Armenia at the 2010 Winter Olympics

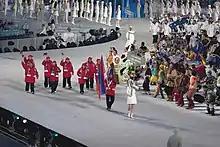
The athletes entering the stadium during the opening ceremonies.

Armenia became an independent nation again following the dissolution of the Soviet Union in 1991. The National Olympic Committee of Armenia was recognized by the International Olympic Committee on 31 December 1992. Armenia participated in their first Olympics in Lillehammer at the 1994 Winter Olympics, and has sent a delegation to every Summer and Winter Olympics since. While Armenia has won multiple medals at the Summer Olympics, they had never won a Winter Olympics medal as of the close of these Vancouver Olympics. The Armenian delegation to Vancouver consisted of four athletes, two in alpine skiing and two in cross-country skiing. Alpine skier Arsen Nersisyan was chosen as the flag bearer for the opening ceremony, while cross-country skier Sergey Mikayelyan was chosen as flag bearer for the closing ceremony.